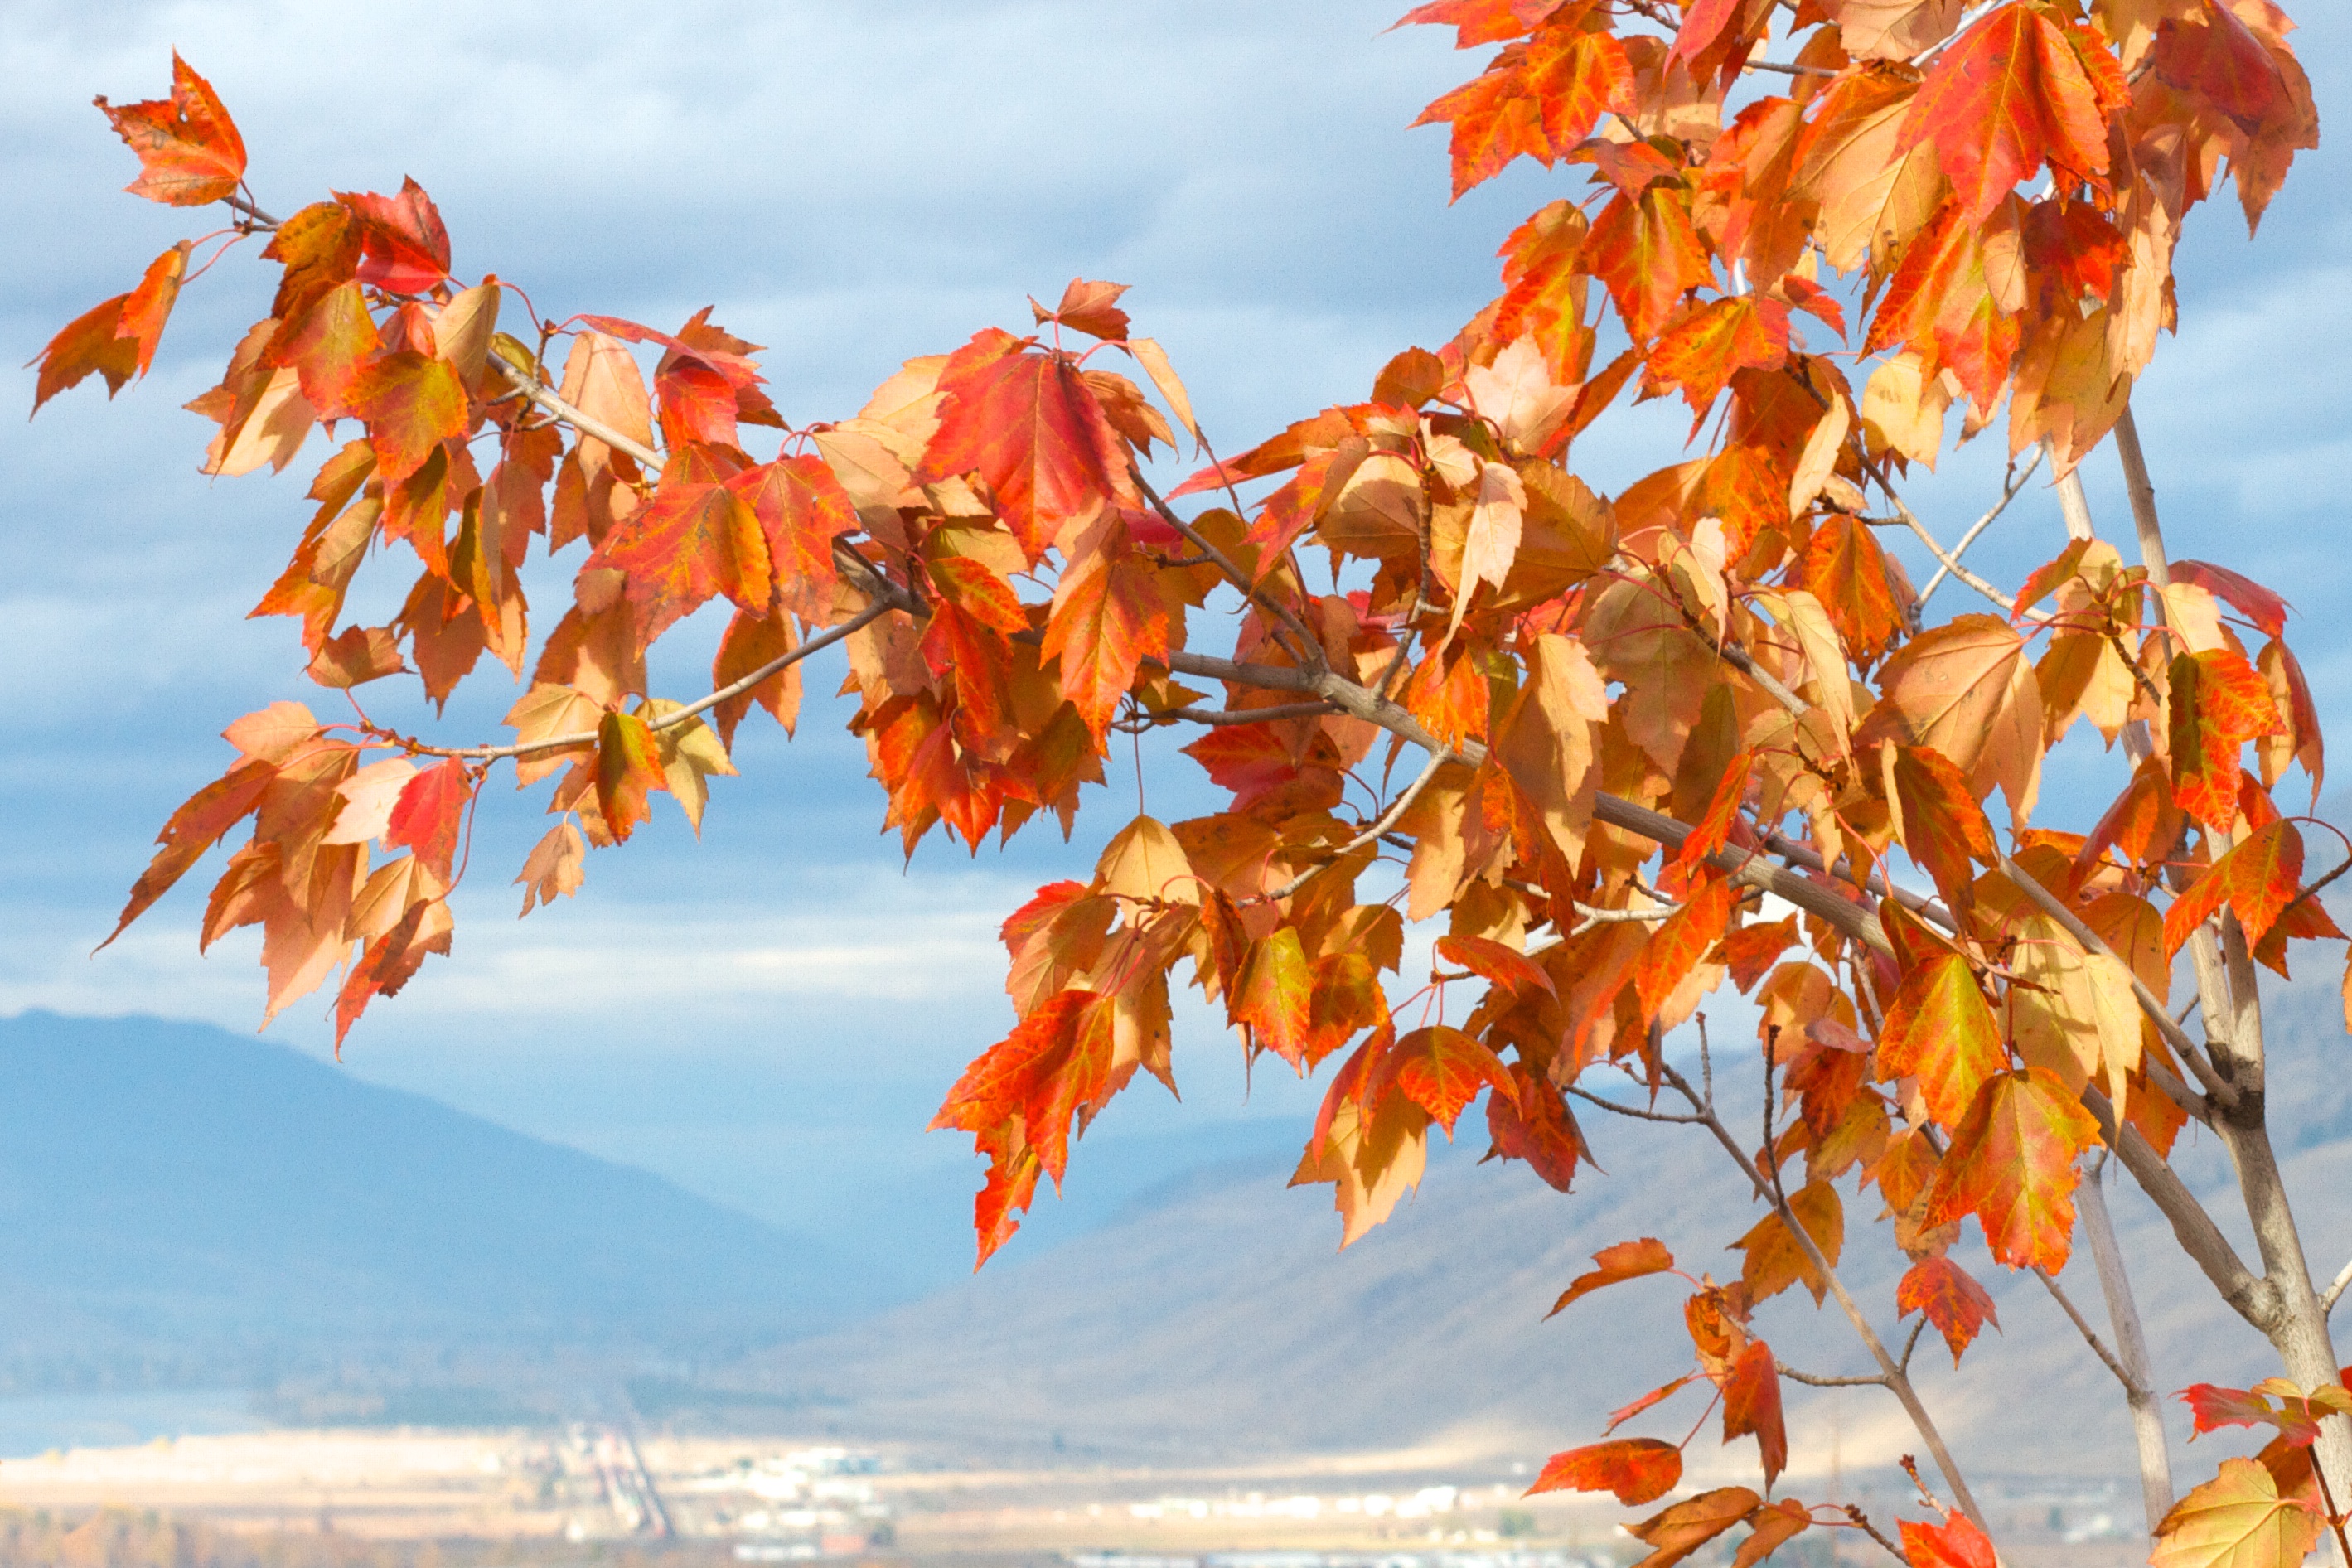
tree, branch, plant, sunlight, leaf, flower, spring, red, autumn, flora, season, maple tree, maple leaf, shrub, flowering plant, woody plant, land plant